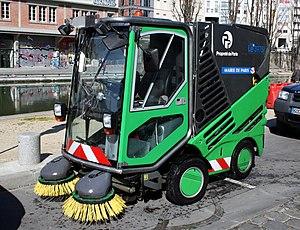
Voiture de nettoyage de la ville de Paris
La Direction de la propreté et de l'eau est une Direction de la ville de Paris chargé du nettoyage des rues, de la collecte des déchets sur l'ensemble de la commune et de la tutelle de l'établissement public Eau de Paris, qui gère l'apport en eau potable de la capitale.
La taxe de balayage est un impôt direct local facultatif perçu par des communes et les établissements publics de coopération intercommunale français pour couvrir les dépenses de balayage des voies qui sont normalement à la charge des riverains.